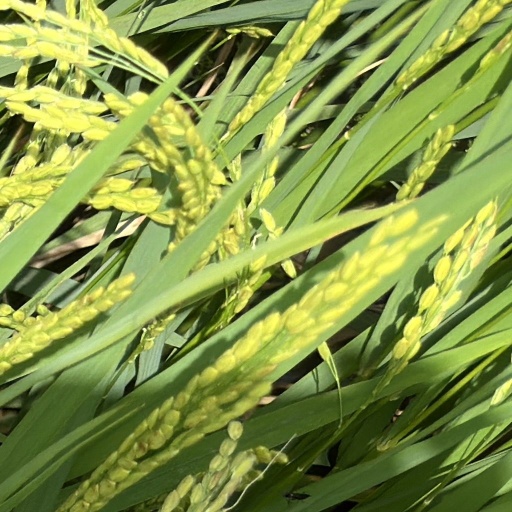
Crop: rice